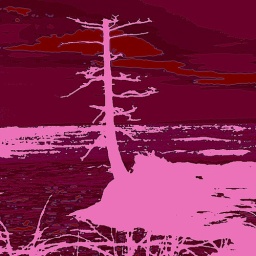
Lone tree on a rock island, near Westport, WA. To see more or check out buying options please see http//:carolmunrophotoart.imagekind.com